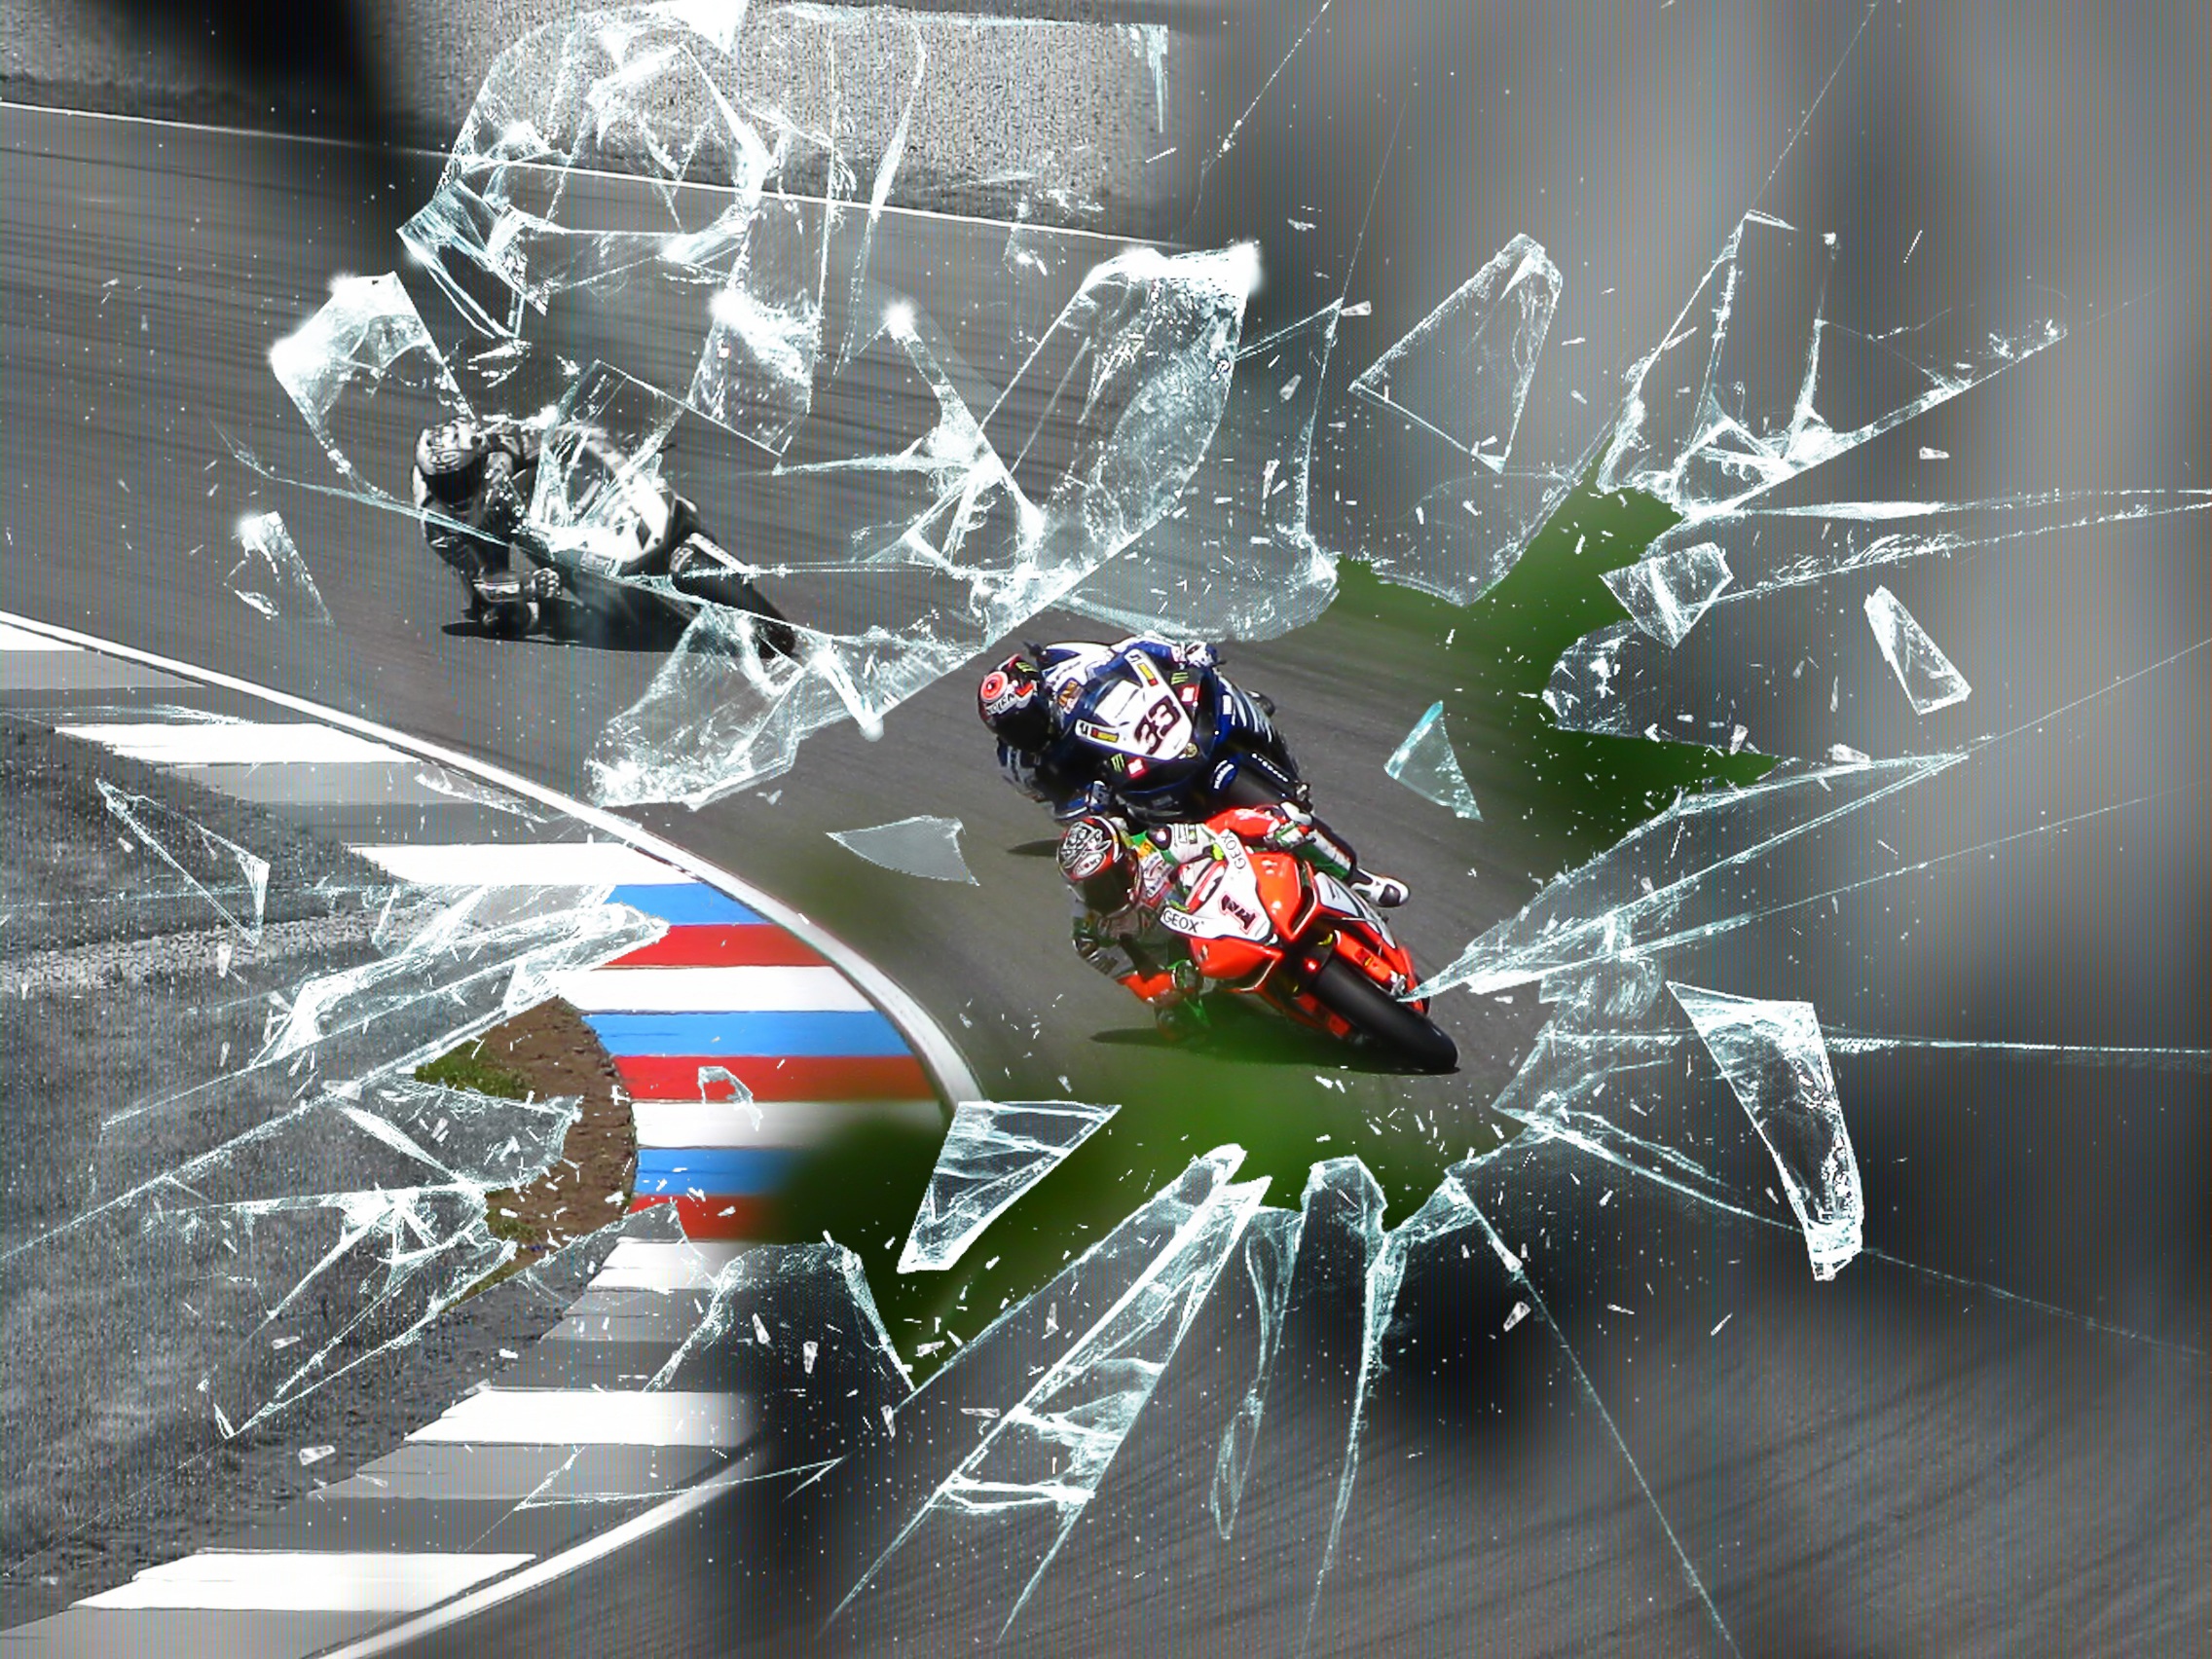
track, vehicle, motorcycle, speed, race, competition, sports, racing, motor, race track, broken glass, montage, races, motors, fast, circuit, brno, screenshot, racing bike, sport venue, max biaggi, marco melandri, superbikes